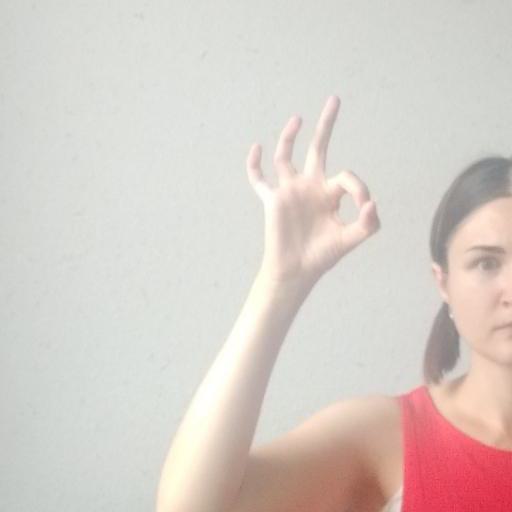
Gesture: ok